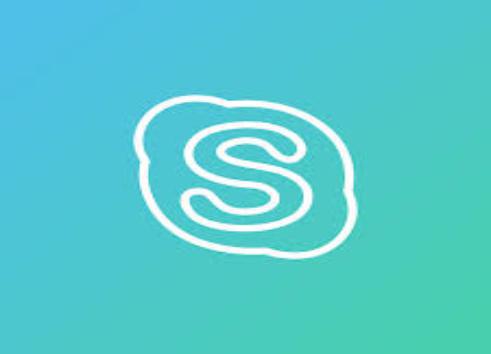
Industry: Others